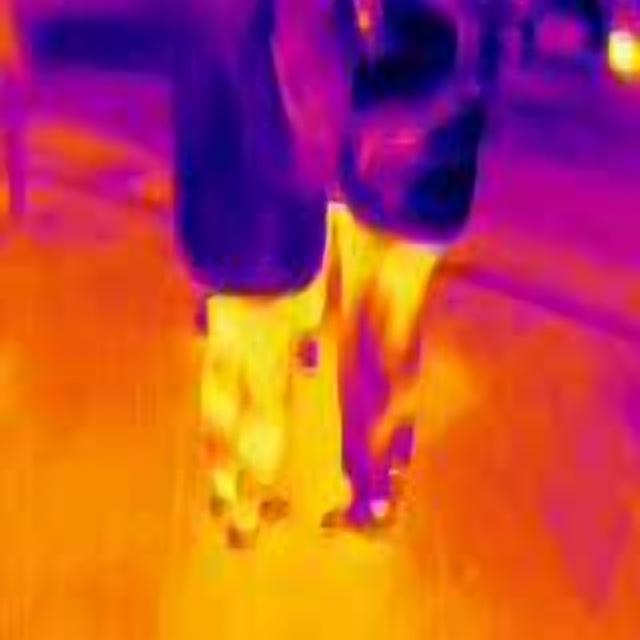
Detected objects:
label: person
label: person